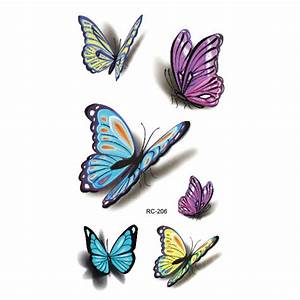
Label: butterfly